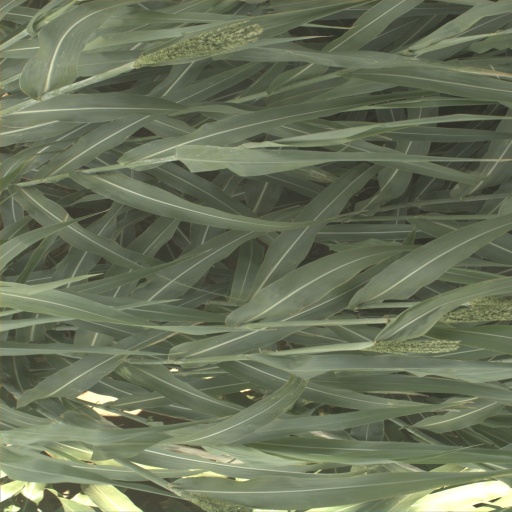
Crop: sorghum